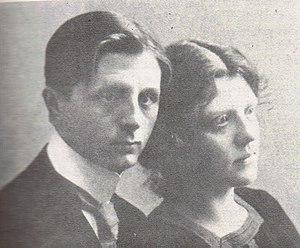
Fritz et Grete Busch en 1911.
Fritz Busch, né le 13 mars 1890 à Siegen et mort le 14 septembre 1951 à Londres, est un chef d'orchestre allemand.